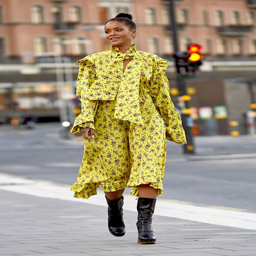
musical artist looking amazing in a yellow floral dress with awkward height black boots .